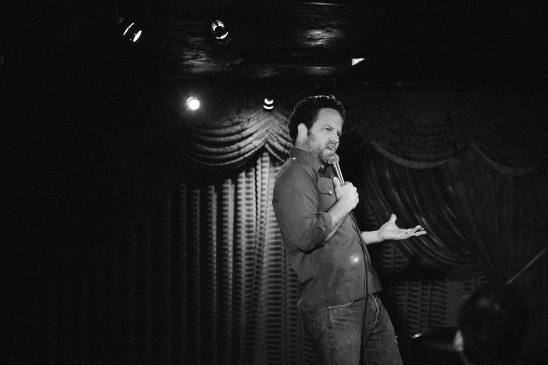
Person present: Yes